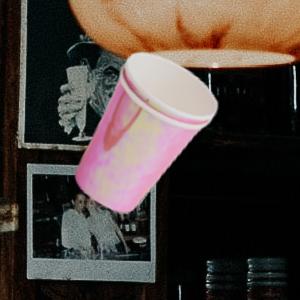
Label: cups